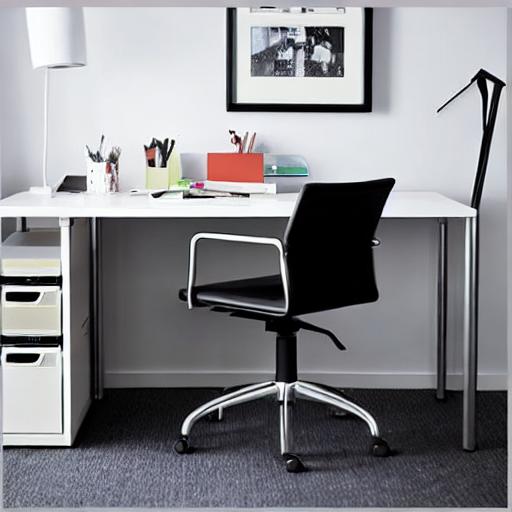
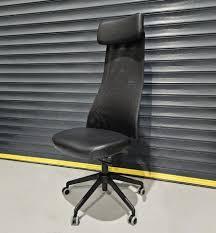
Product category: items_chair
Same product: no